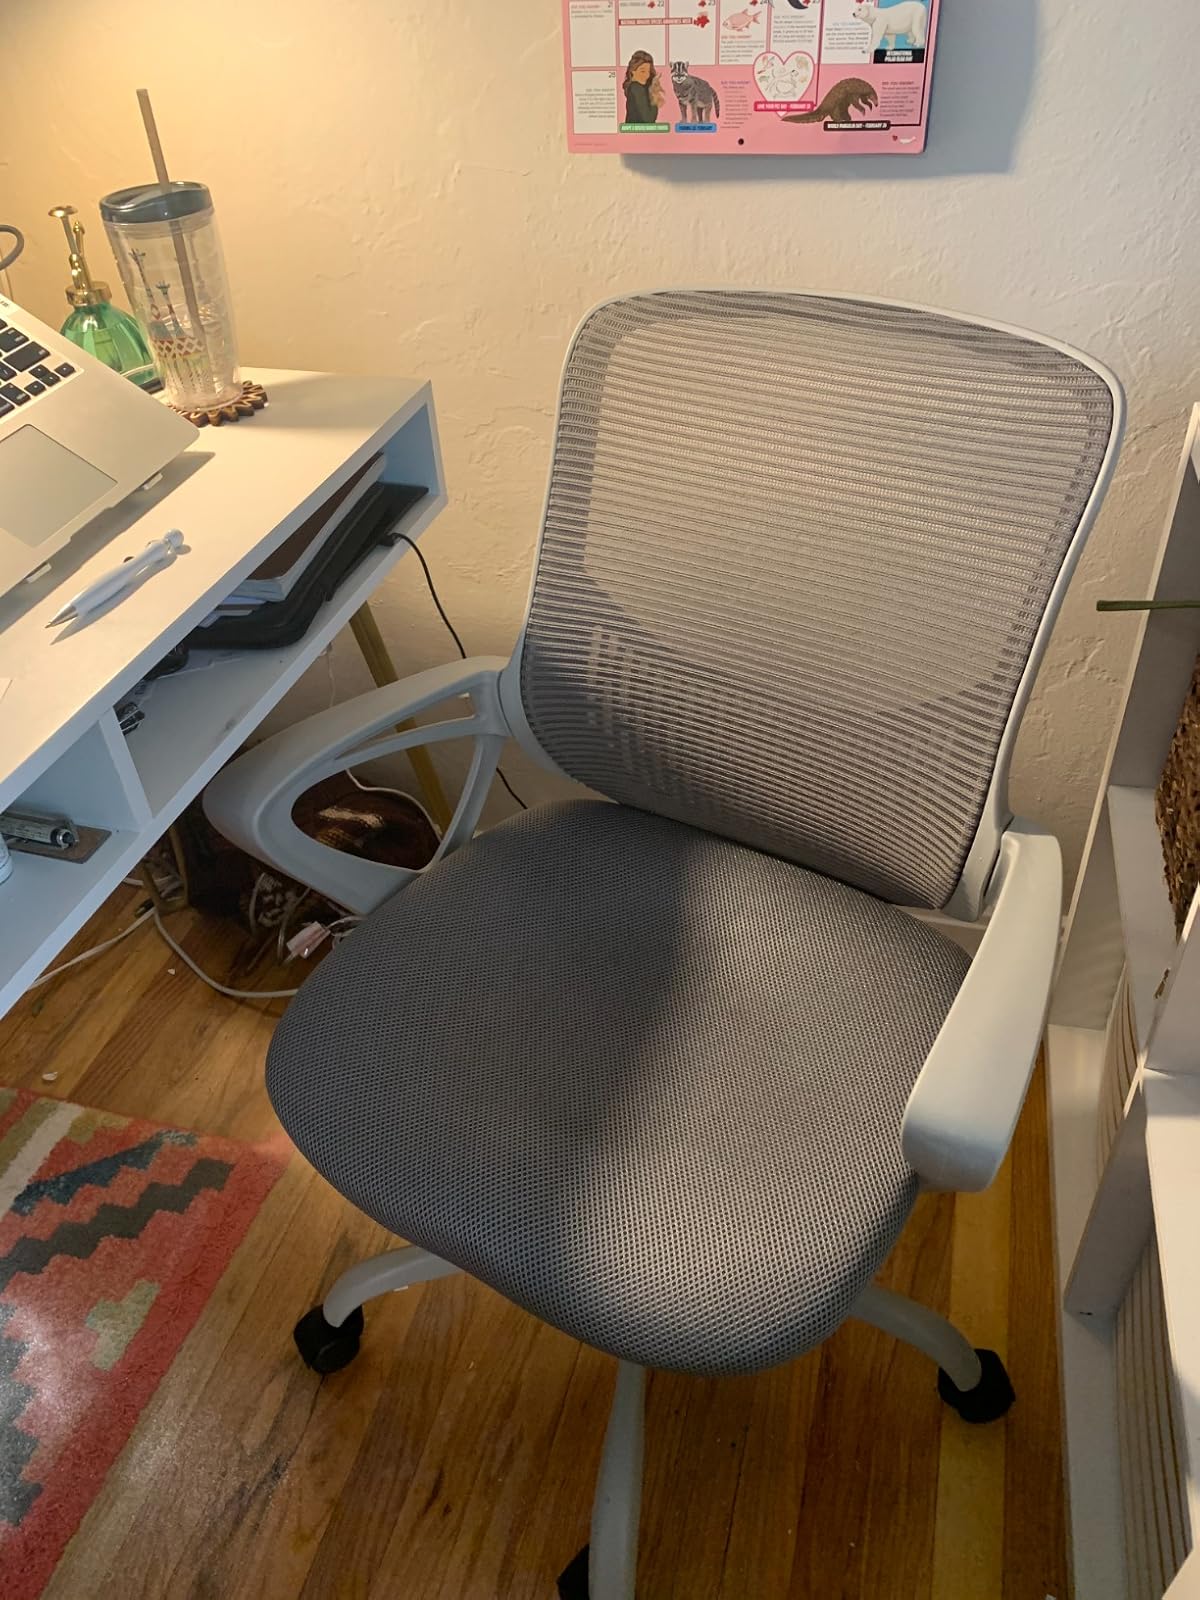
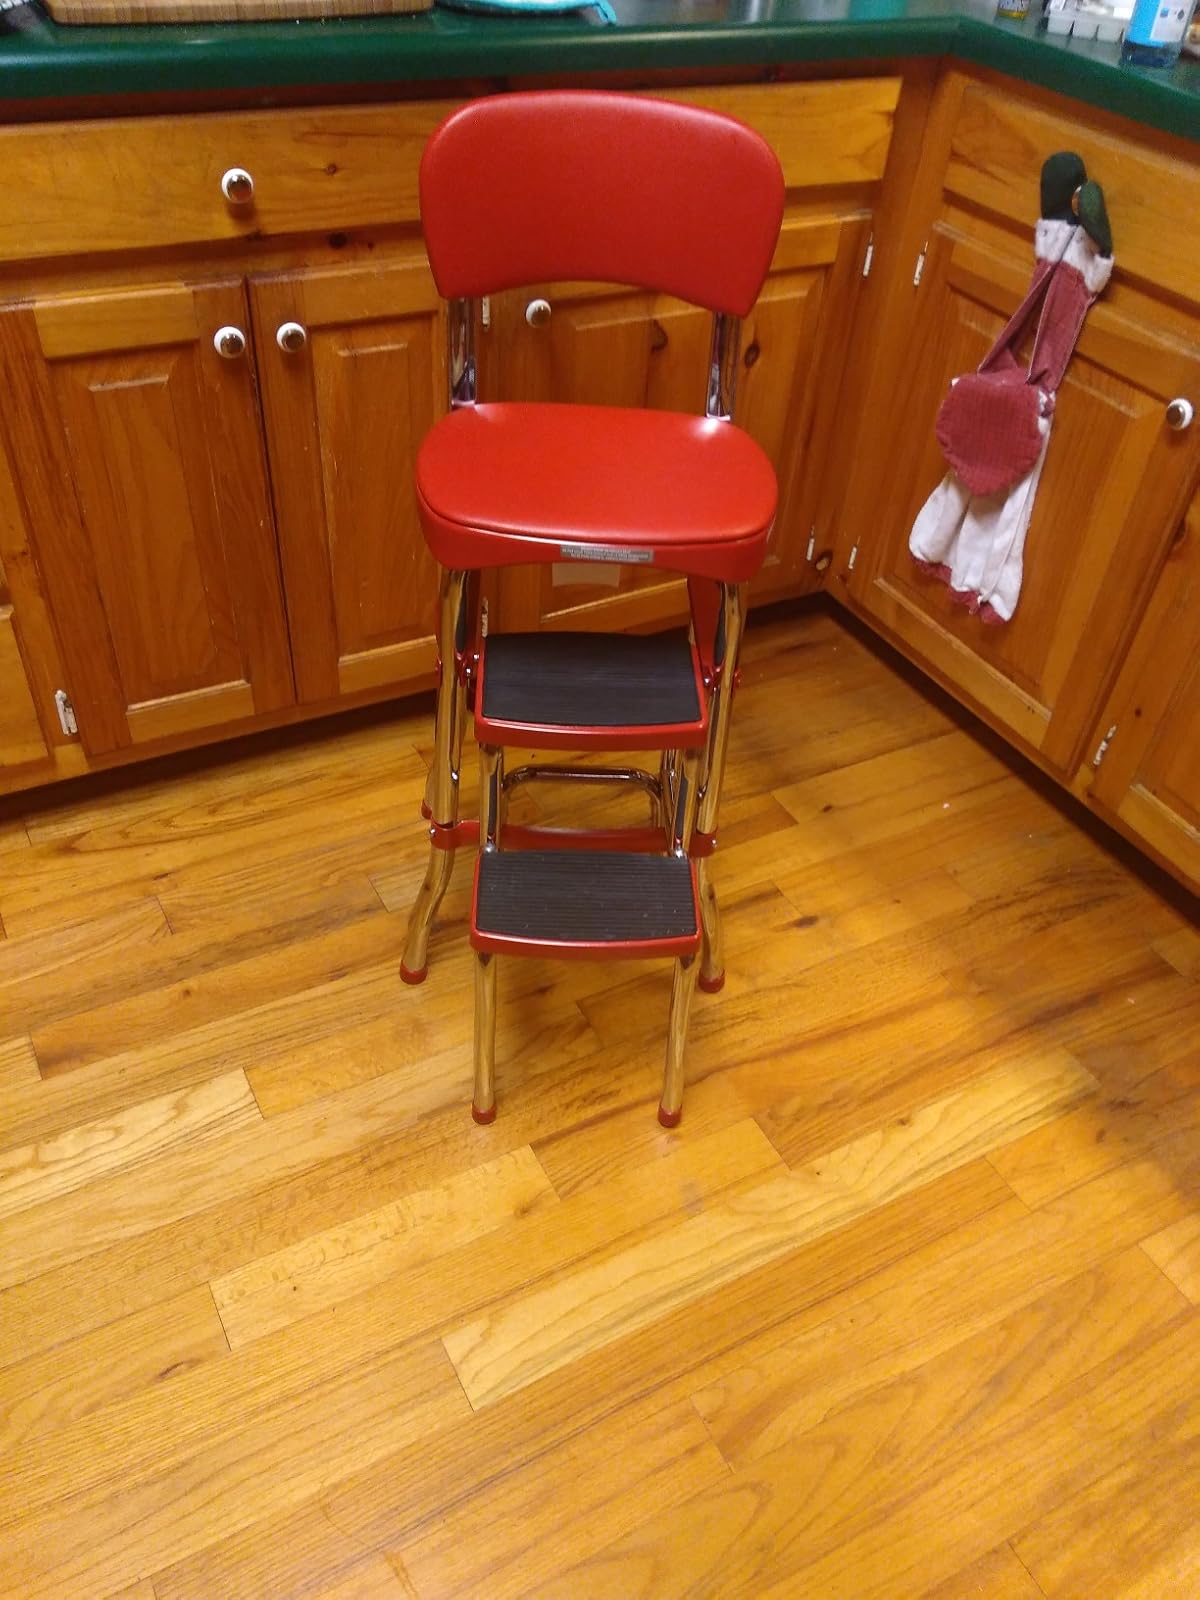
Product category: items_chair
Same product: no